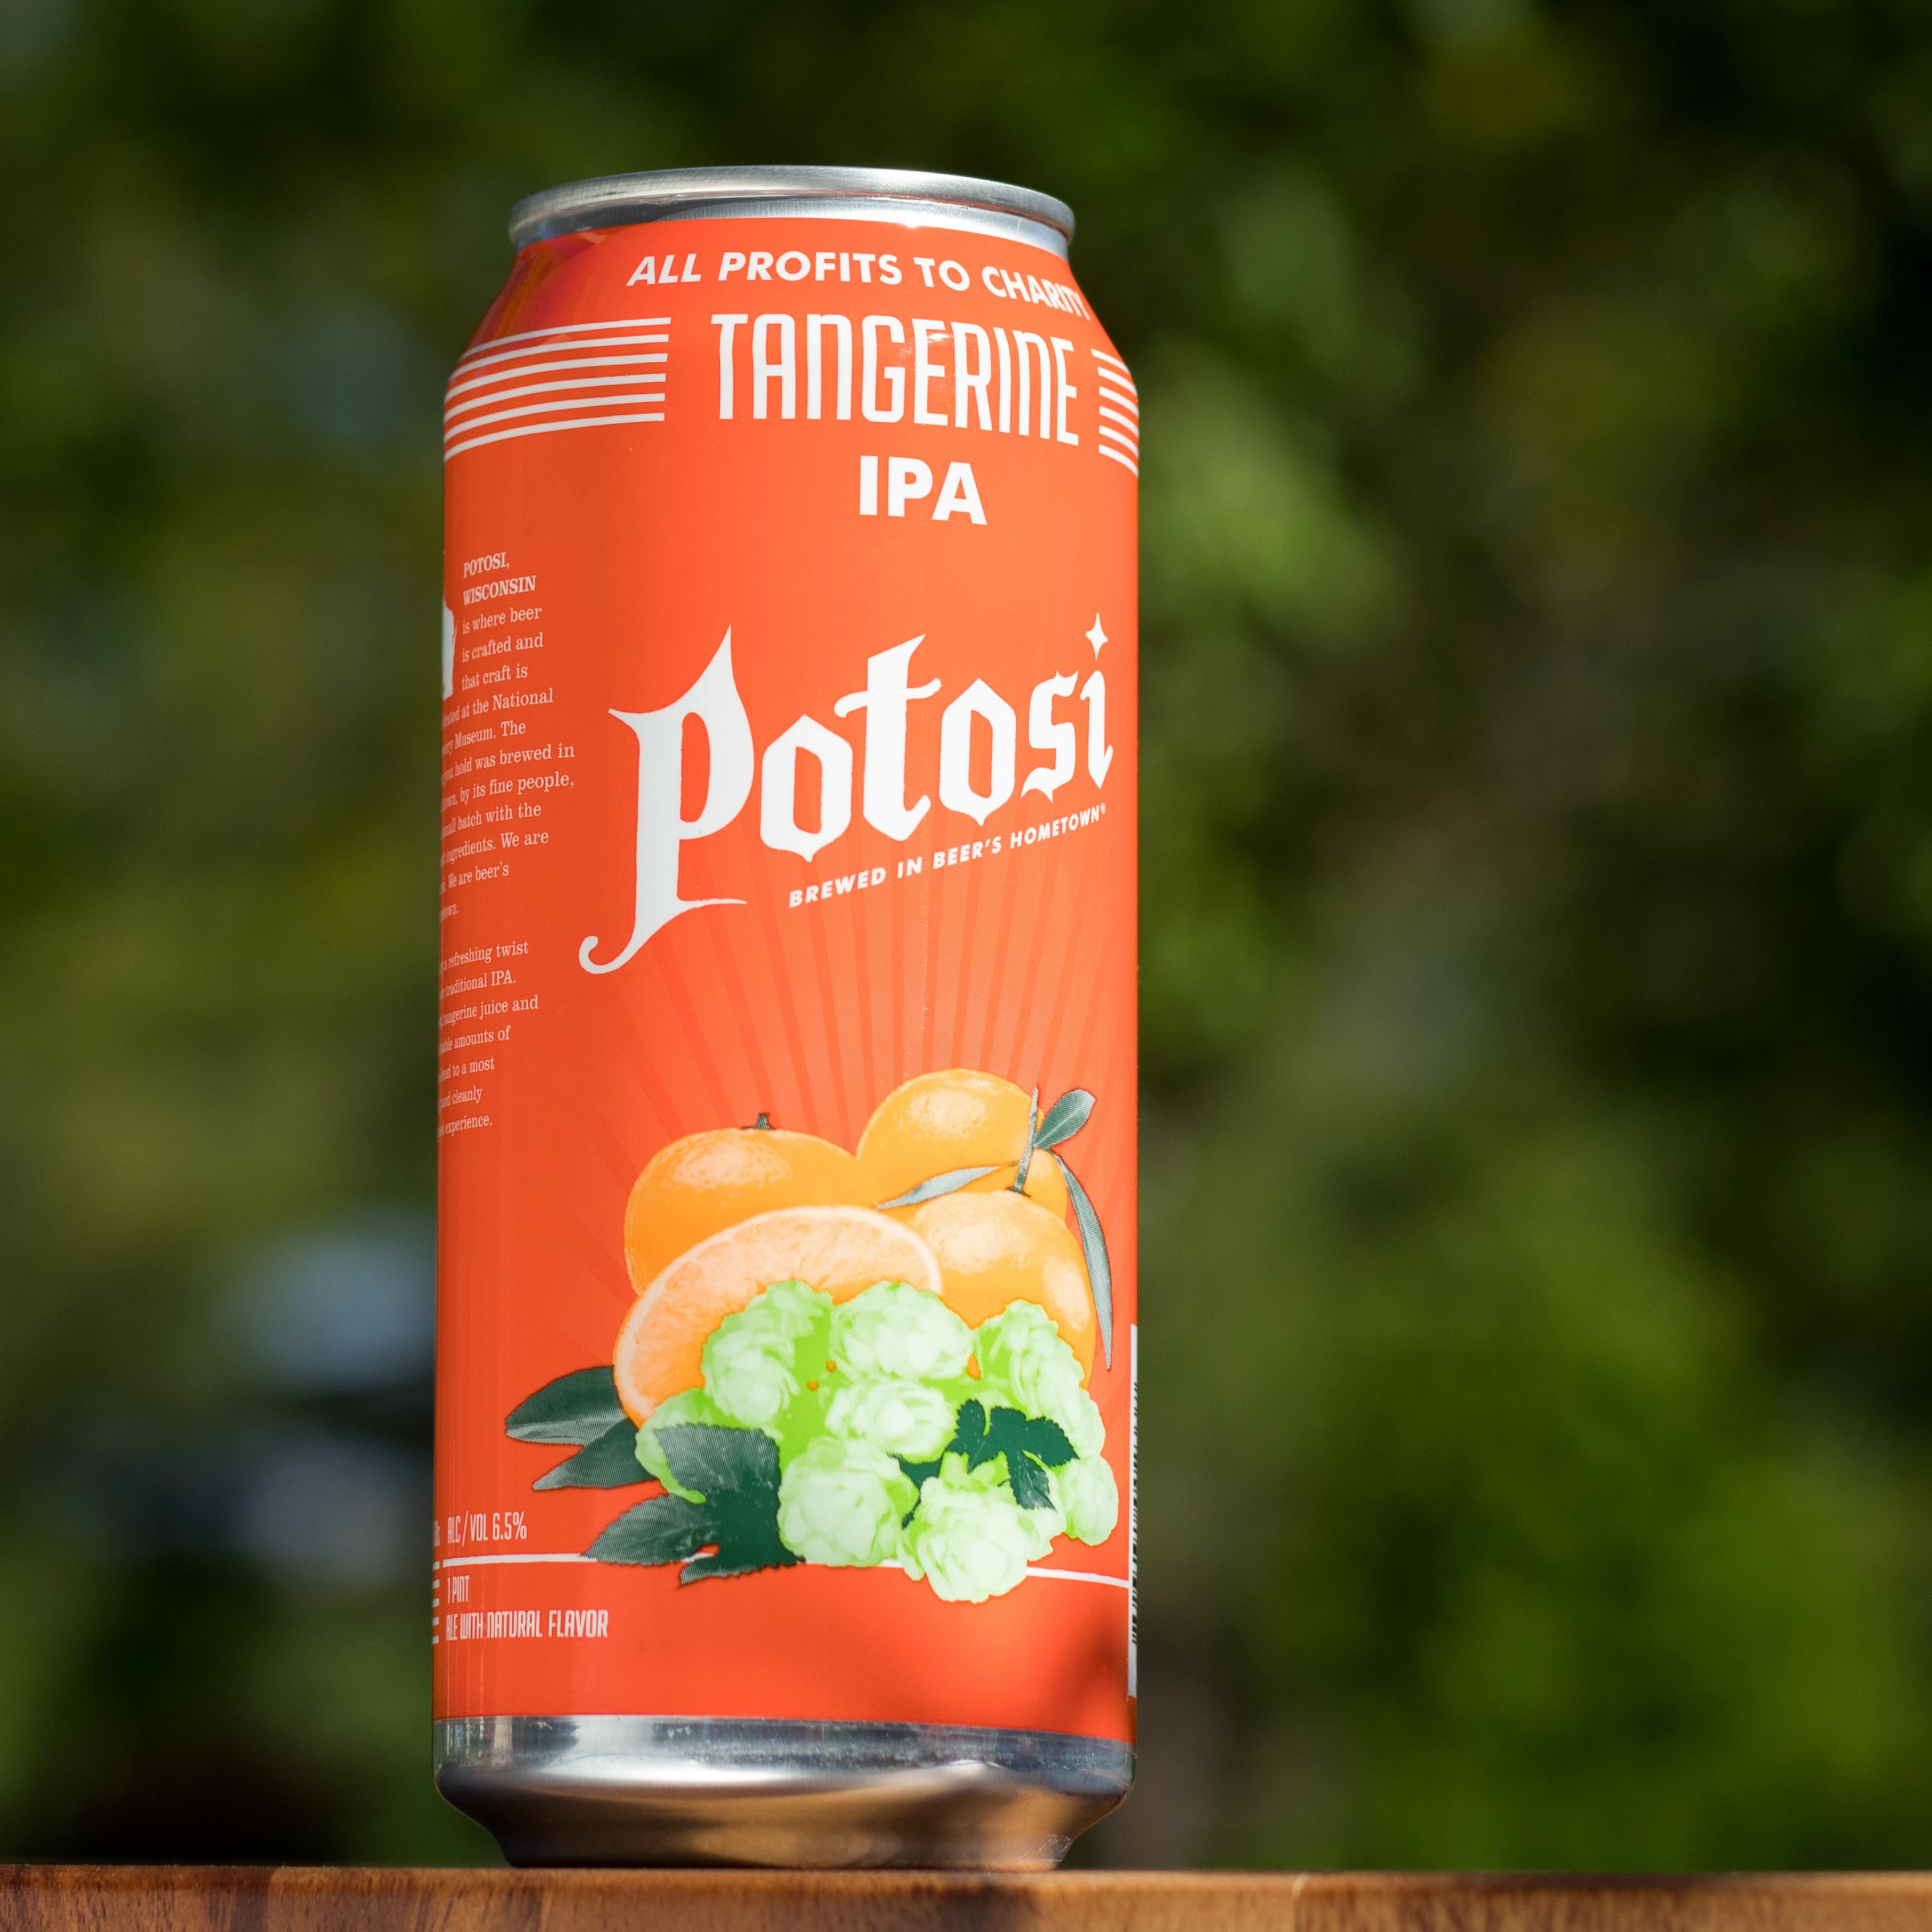
Label: metal